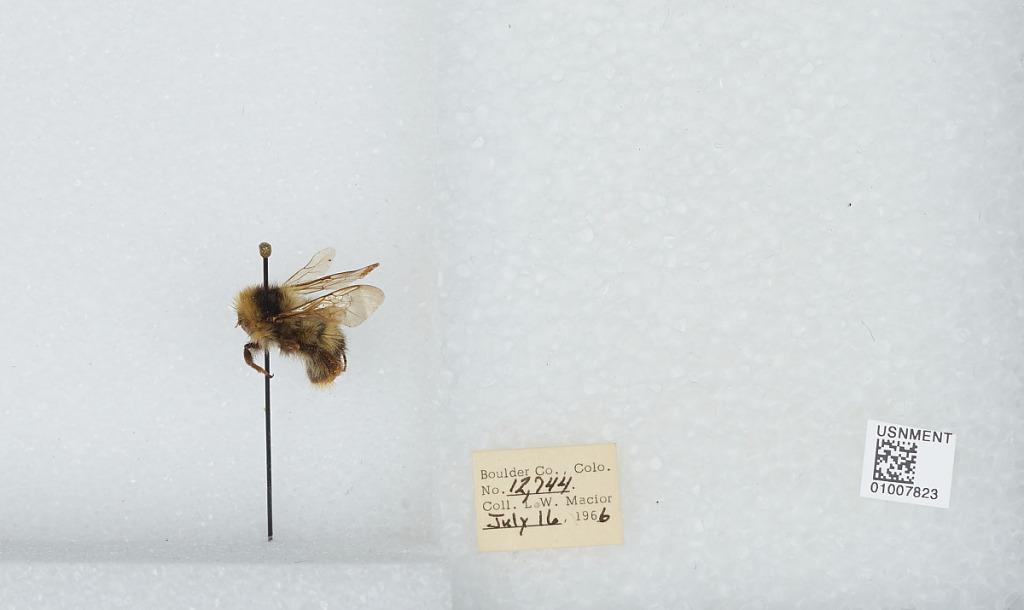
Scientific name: Bombus (Alpinobombus) balteatus Dahlbom
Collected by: L. Macior
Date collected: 1966-7-16
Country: United States
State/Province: Colorado
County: Boulder
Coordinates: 40.0275, -105.252